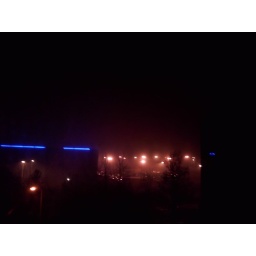
When its very hot in EDI, the ocean water evaporates in the sky..And gets very foggy!!!May.09